Roll Deep (Hyuna song)

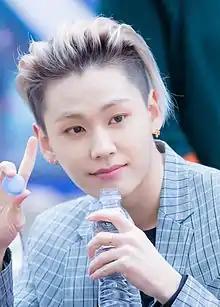
"Roll Deep" features guest vocals and songwriting from Ilhoon of BtoB.

On August 20, the music video for "Roll Deep" was released via the 4Minute YouTube channel, followed by a racier 19+ version of the video deemed the "Original Version" on September 6.